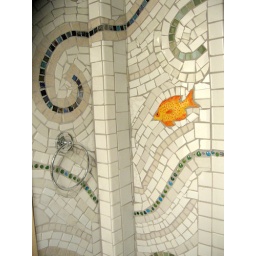
Mosaic bathroom with ceramic fish - by Josef Norris